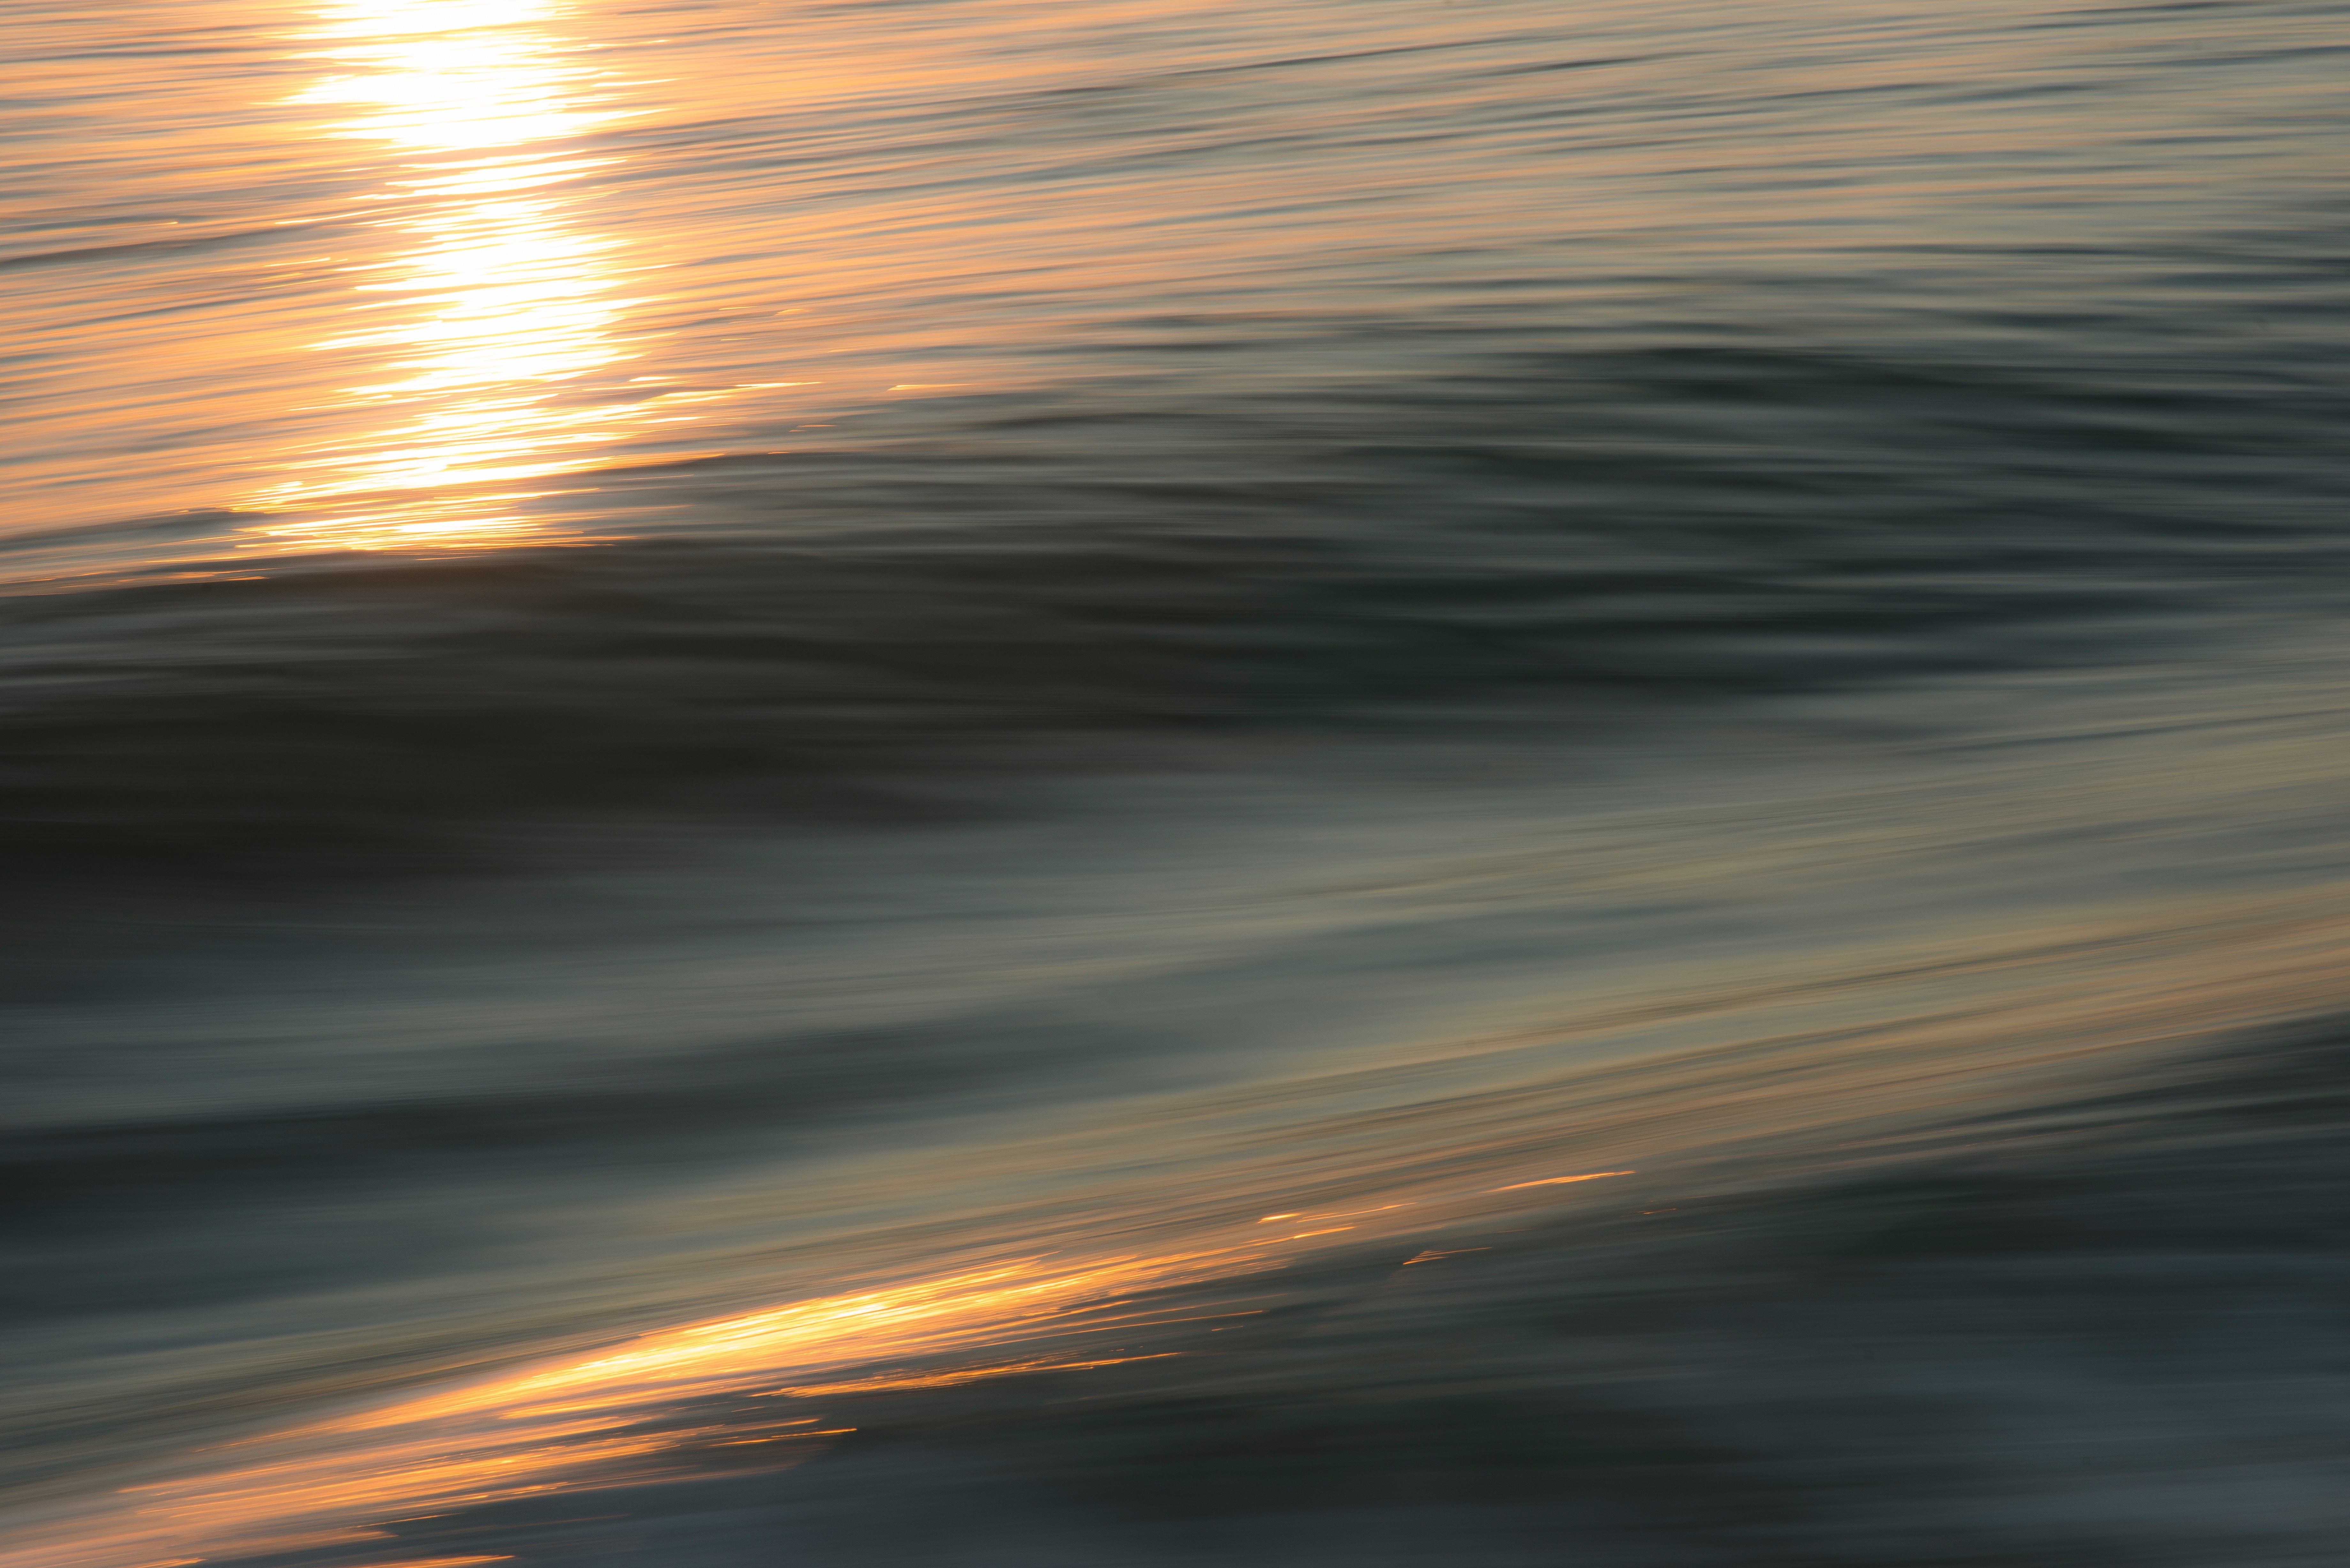
beach, sea, coast, ocean, horizon, cloud, sky, sun, sunrise, sunset, sunlight, morning, shore, wave, dawn, atmosphere, dusk, evening, reflection, body of water, afterglow, wind wave